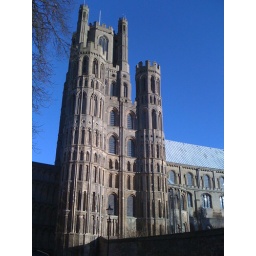
Ely Cathedral set in blue sky